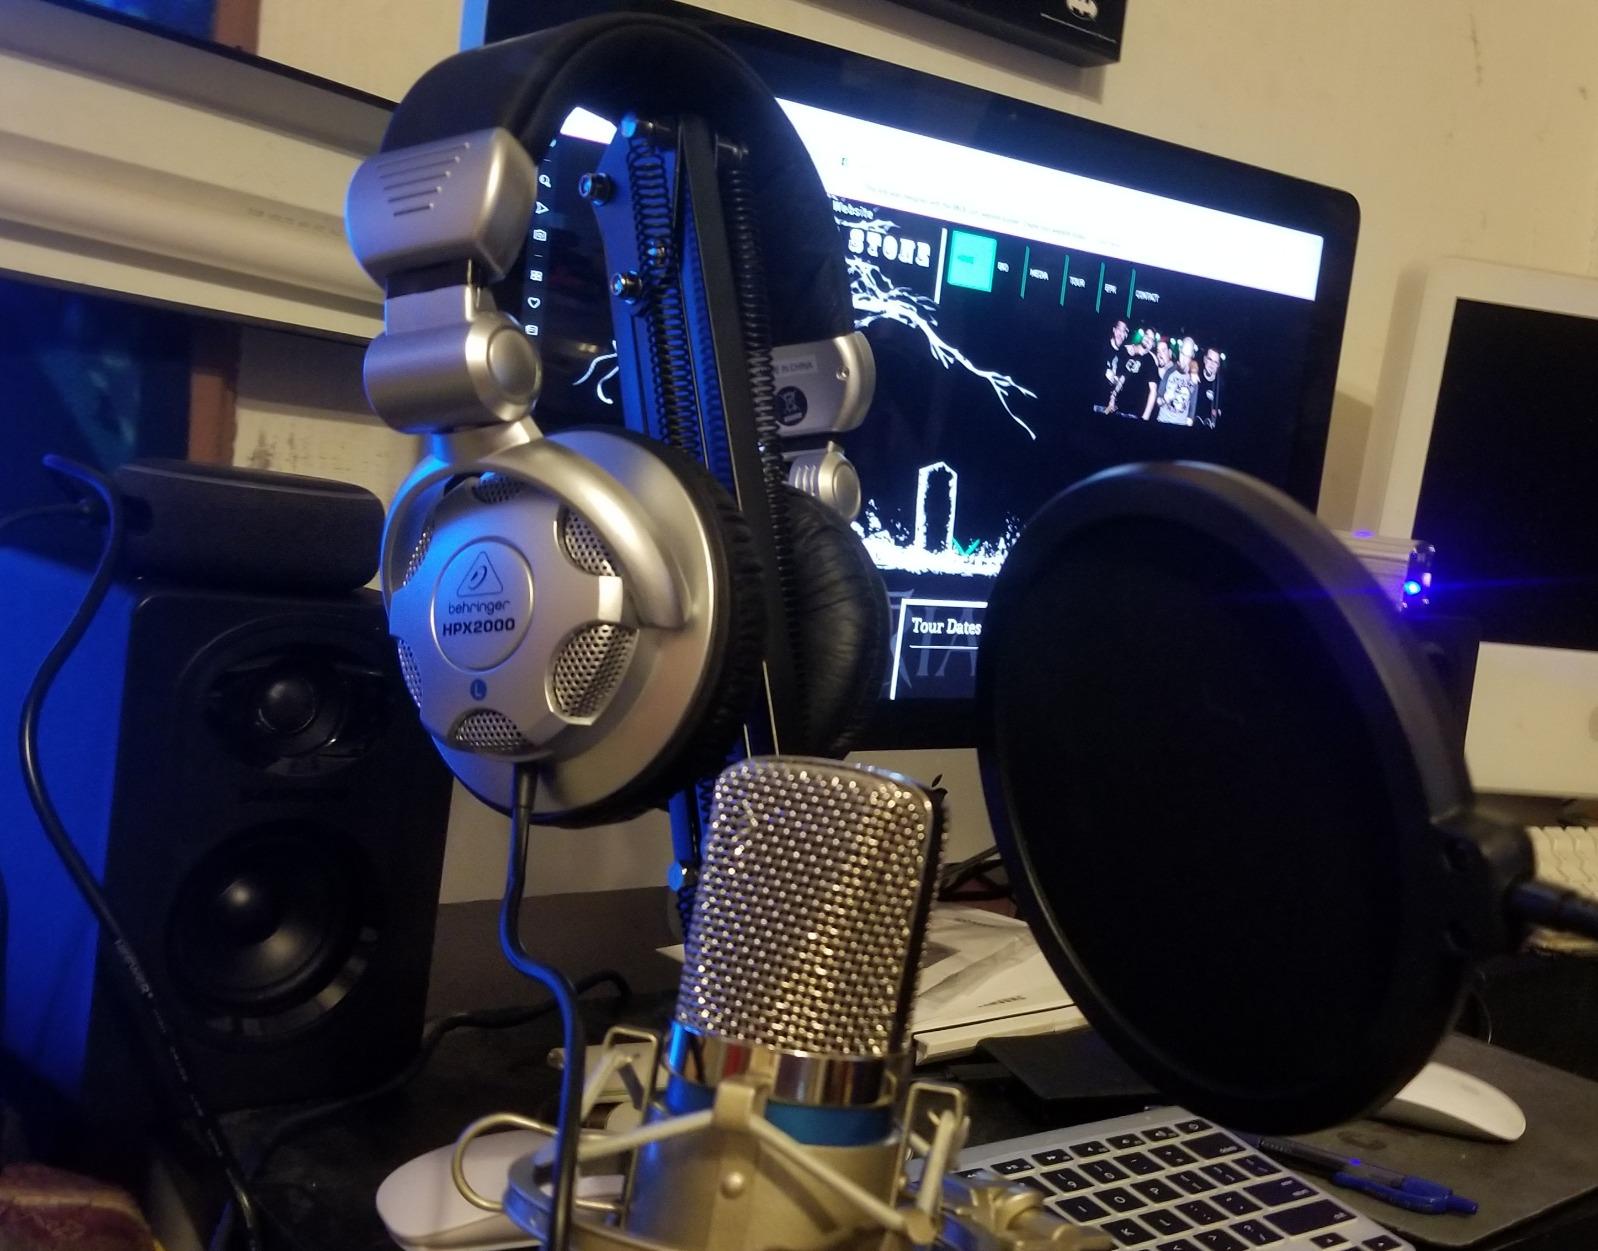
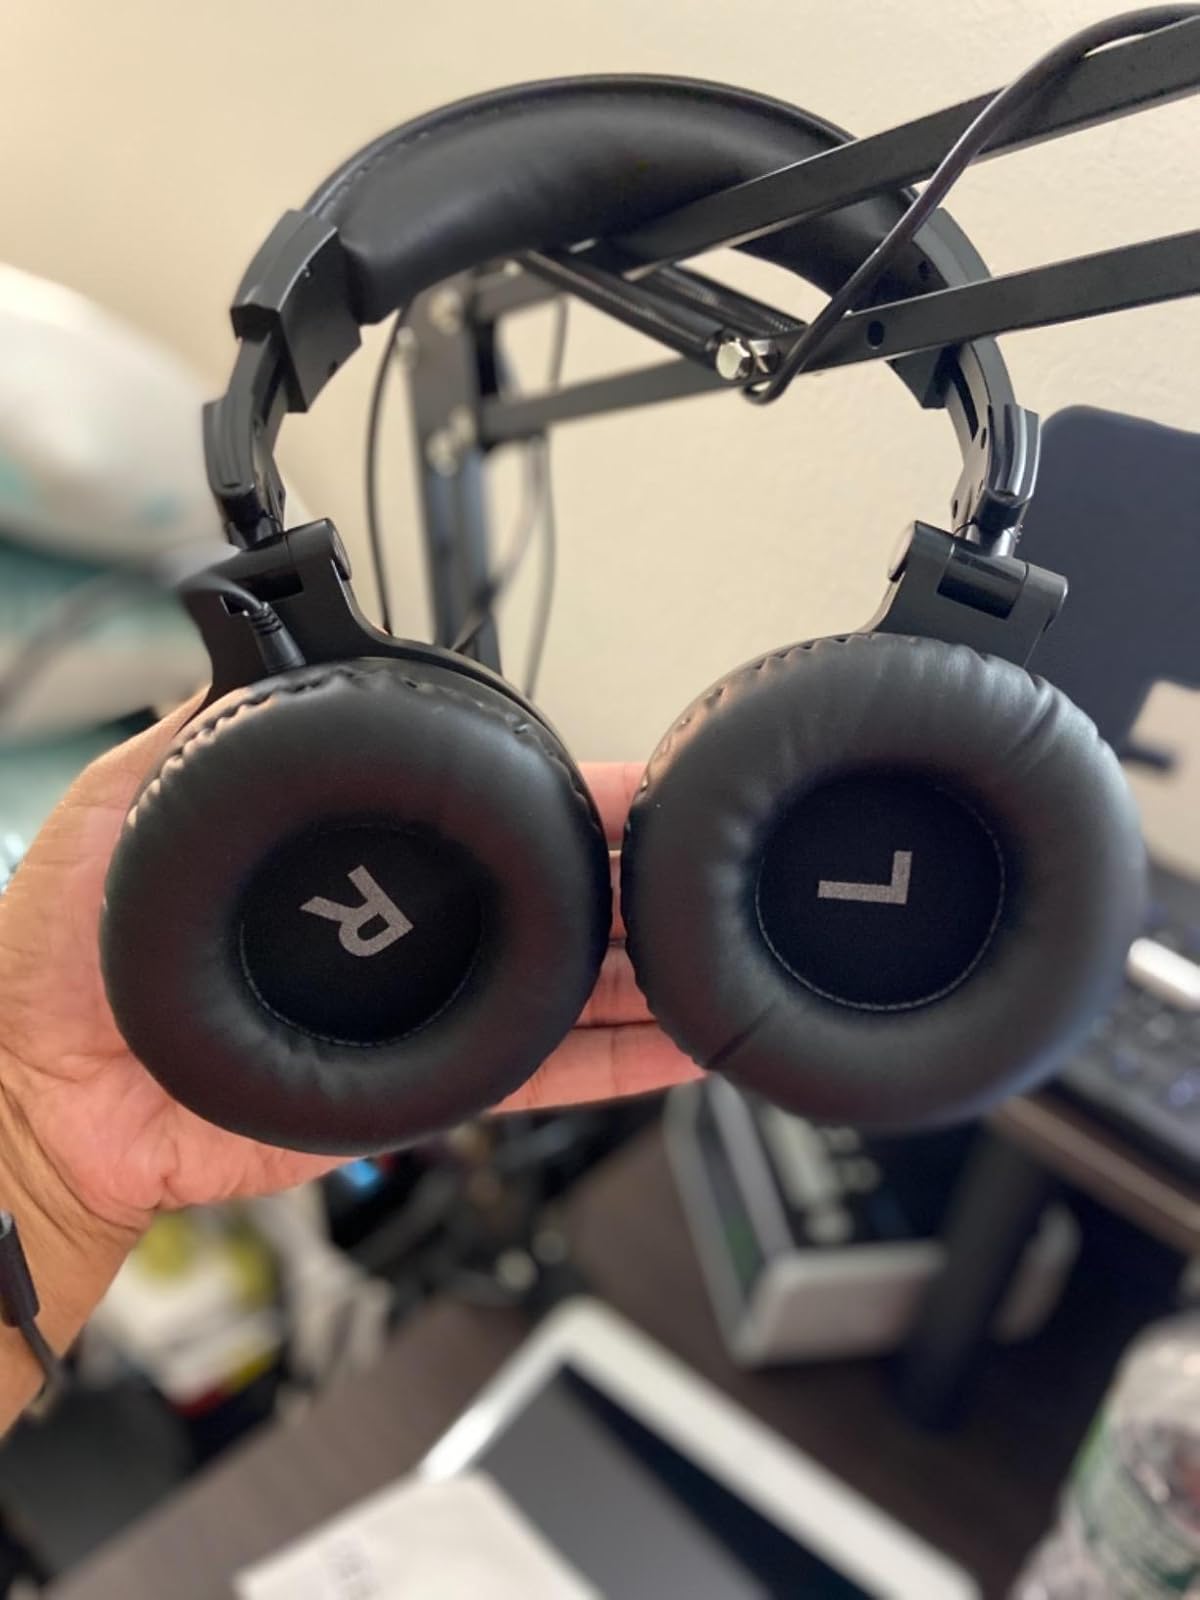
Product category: headphones
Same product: no